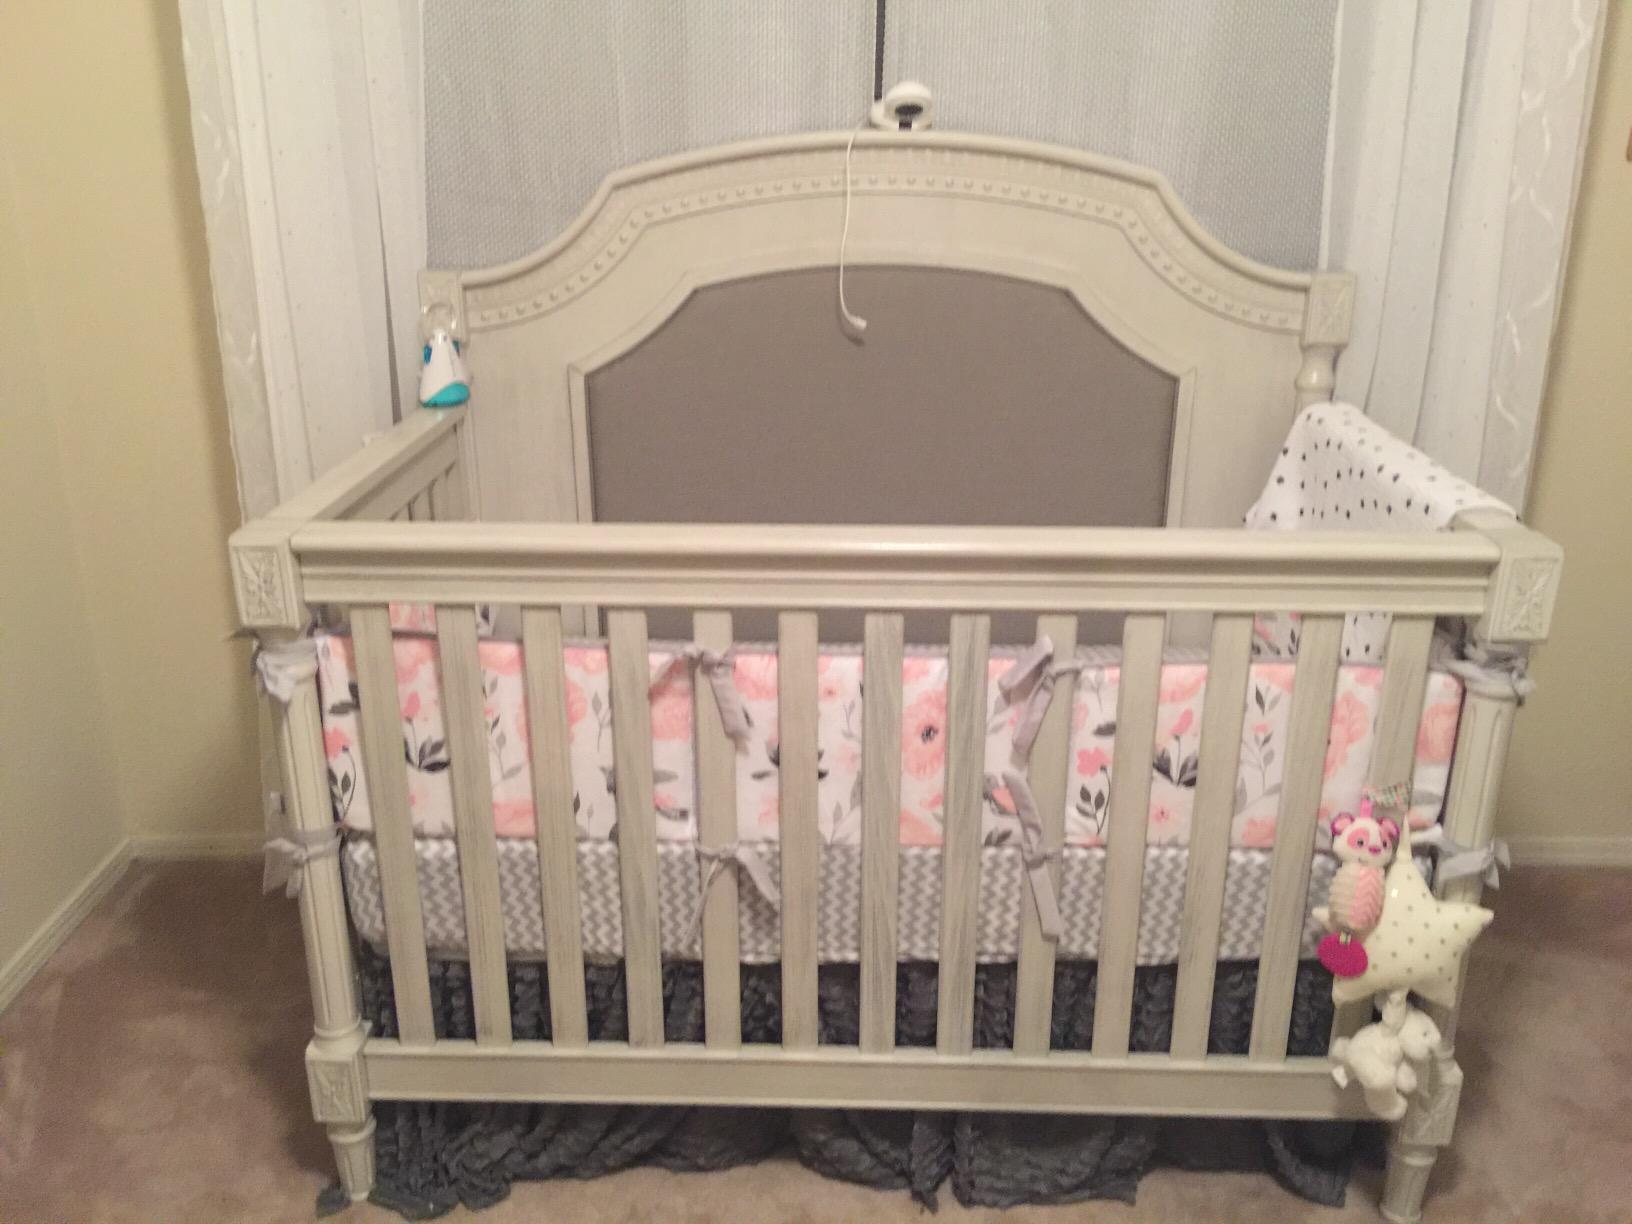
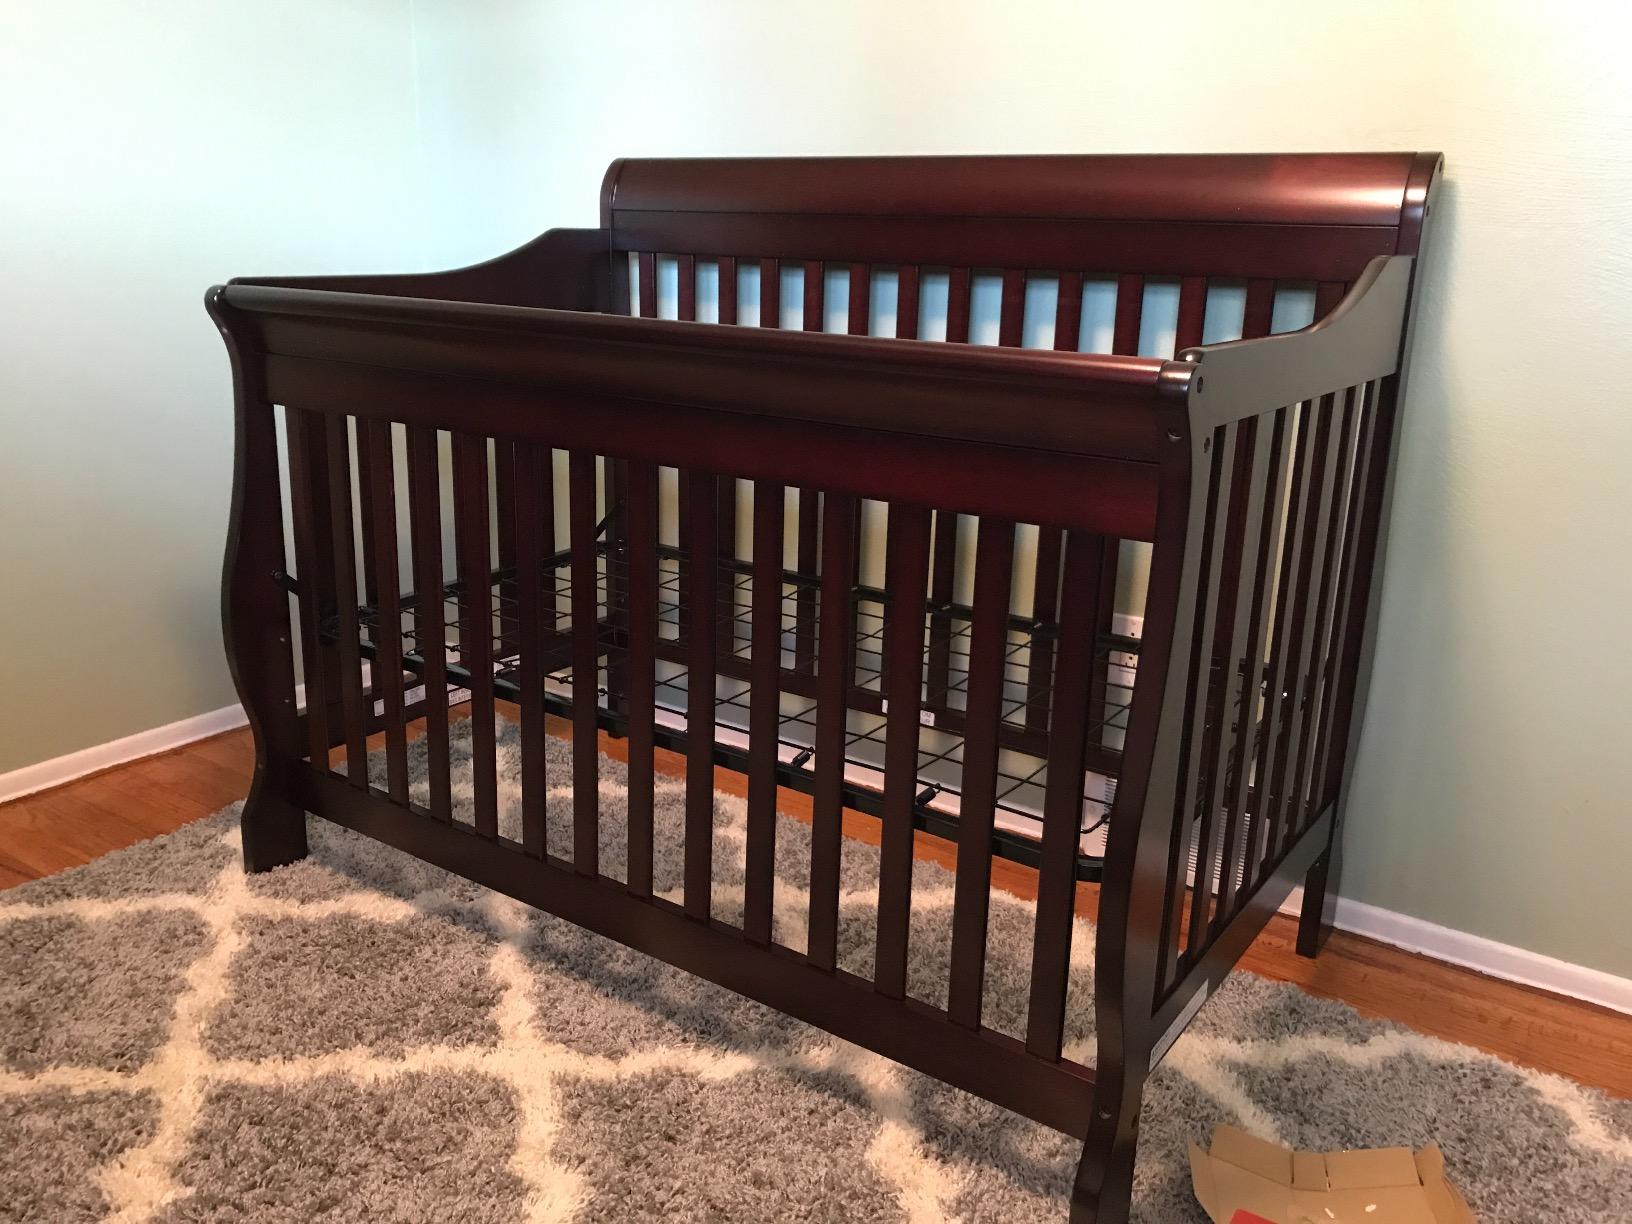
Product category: products_crib
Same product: no